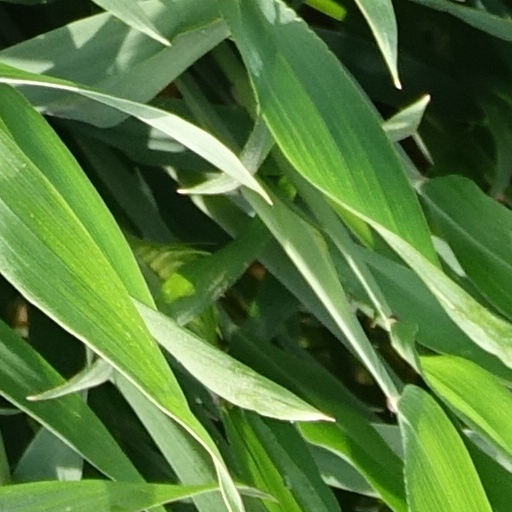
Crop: wheat